Eurobike

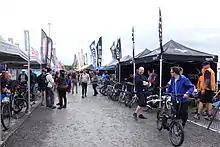
Outdoor Demo Day at Eurobike 2014

Eurobike is an international bicycle trade fair held annually since 1991. Originally staged during the first week of September on the grounds of Messe Friedrichshafen, it moved to Messe Frankfurt in 2022 where it now occurs each July and encompasses various types of 'ecomobility' in addition to bicycles.